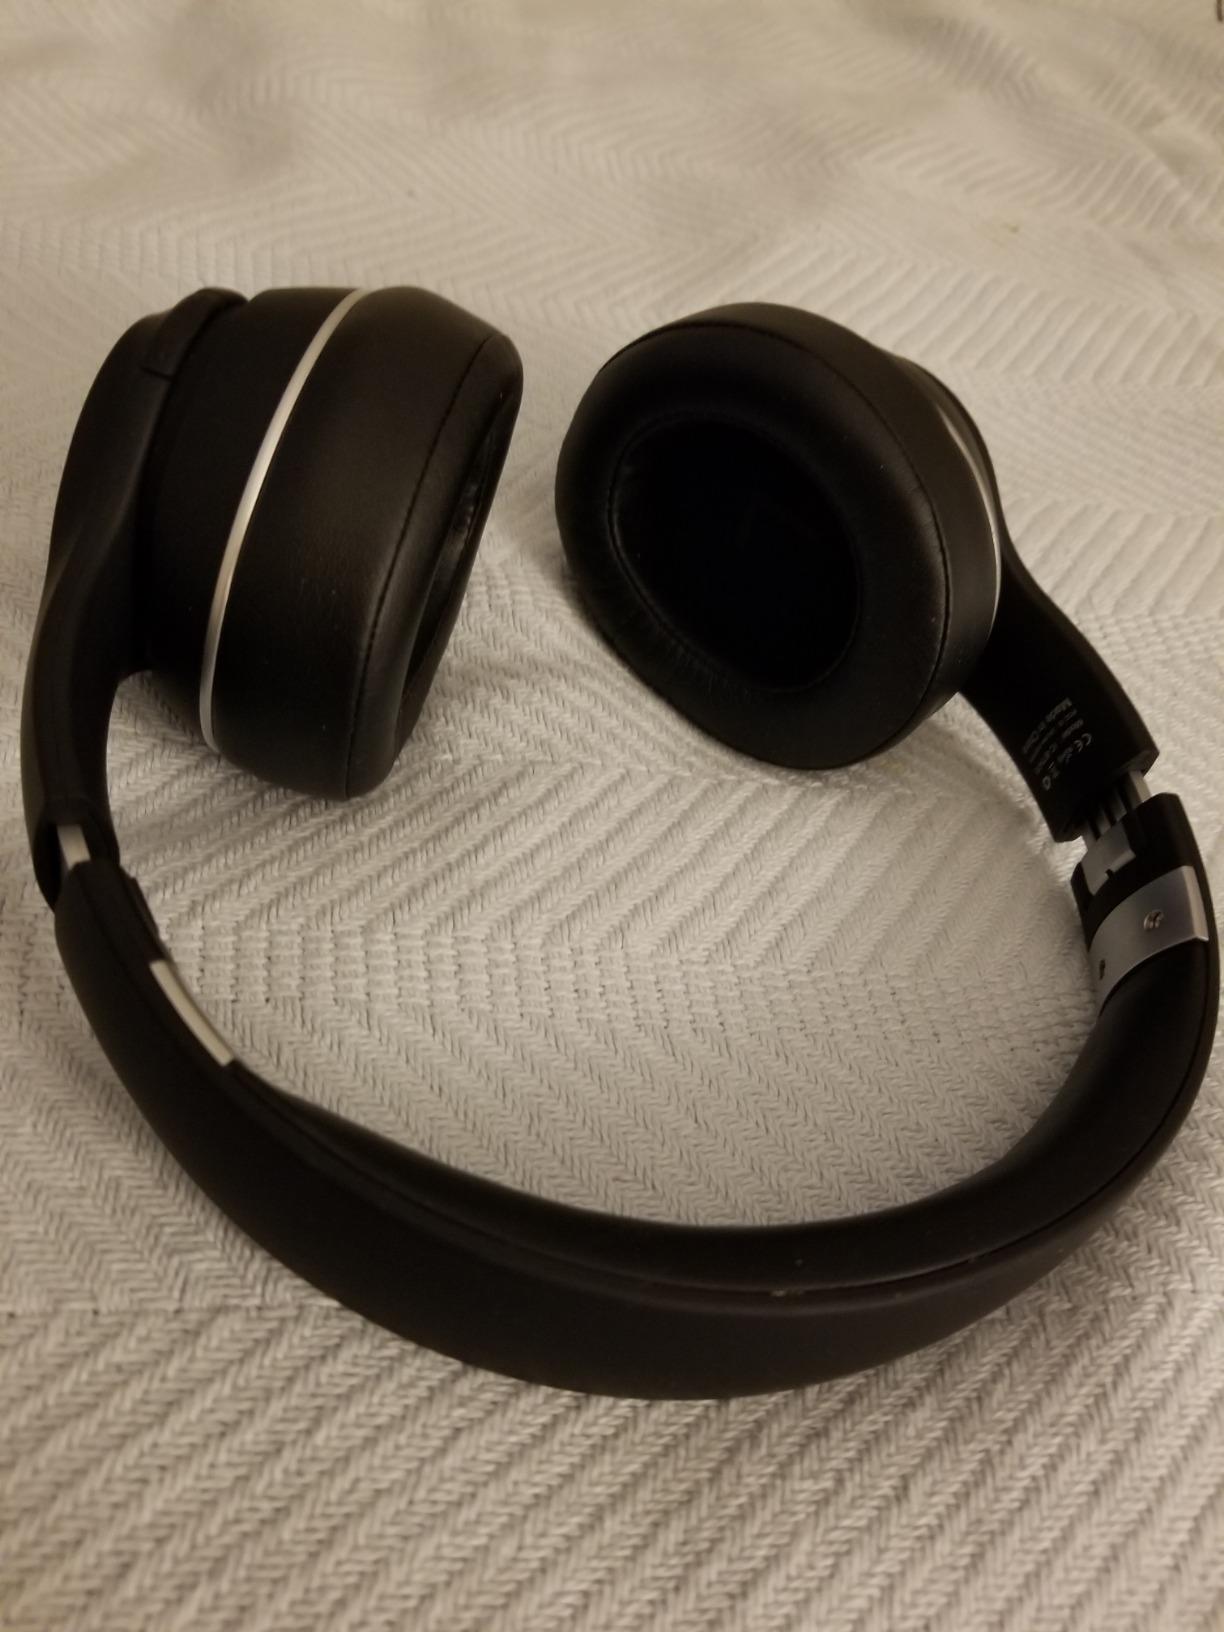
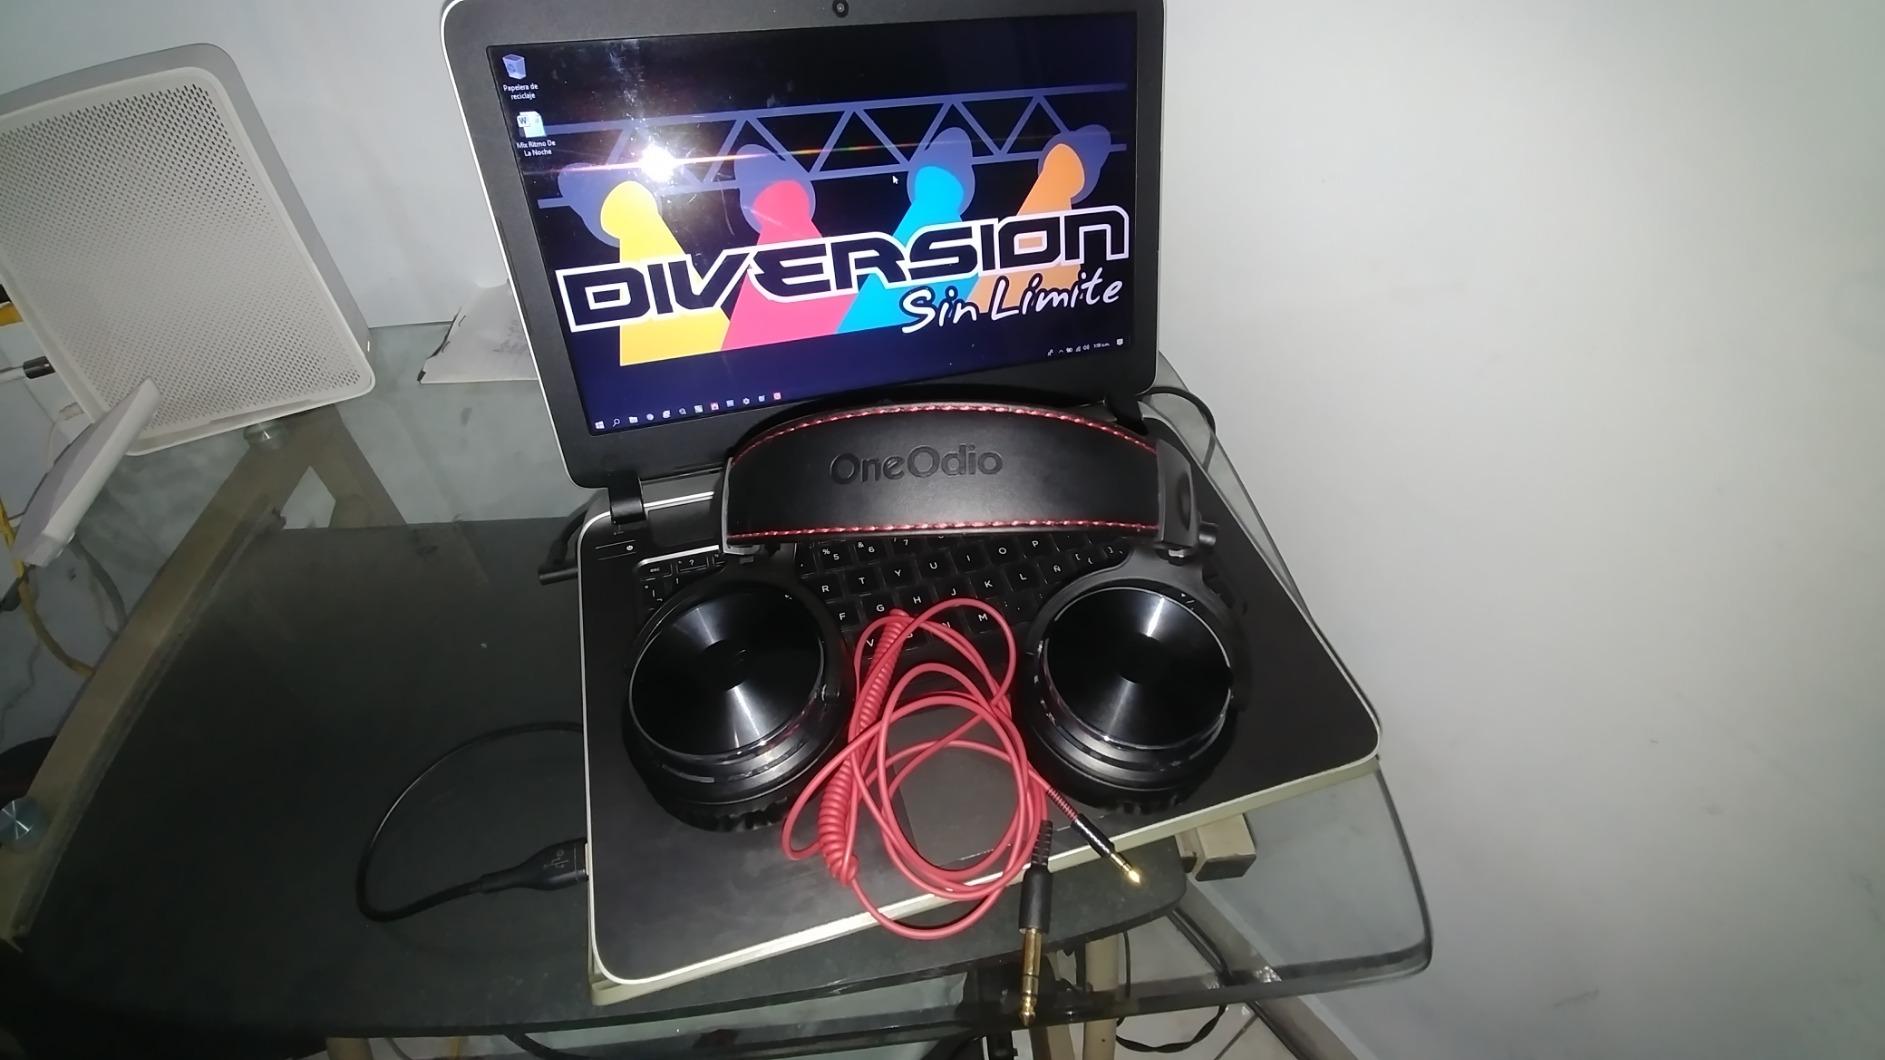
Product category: headphones
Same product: no